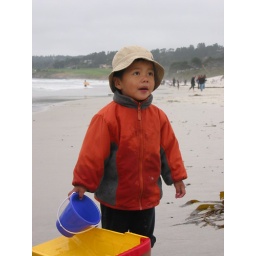
Yep, that cloudy sky in Carmel beach